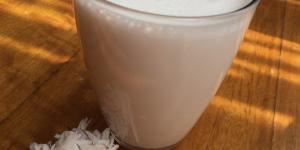
leche de coco casera